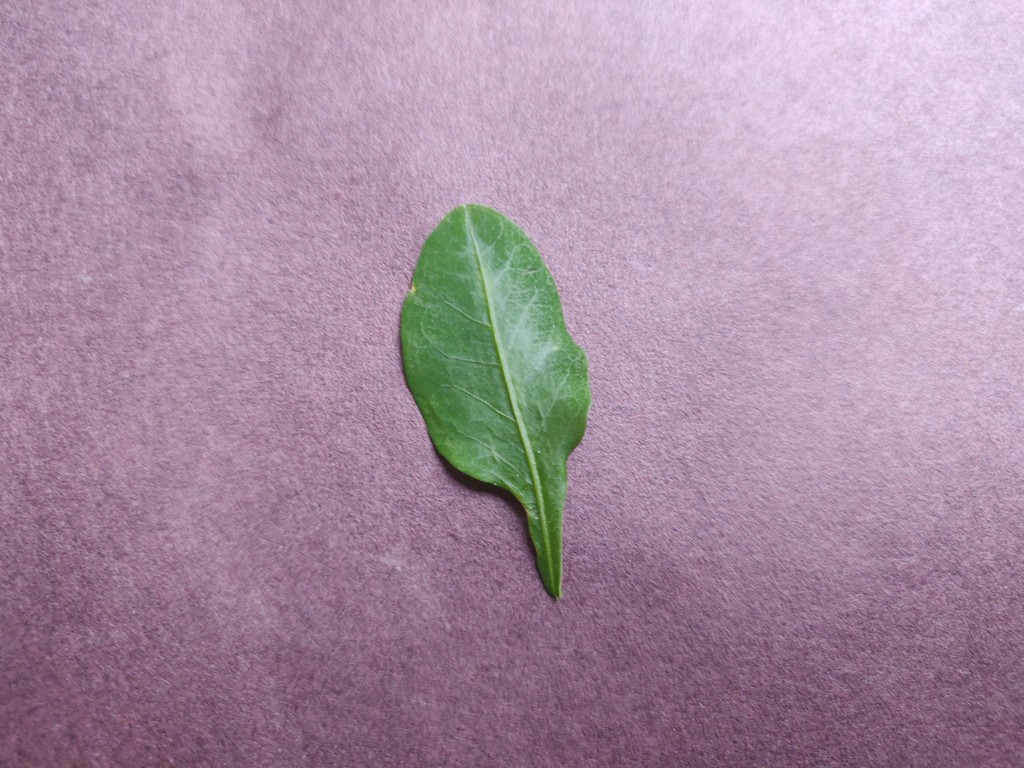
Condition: Healthy
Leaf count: single
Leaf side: front